Term limits in the United States

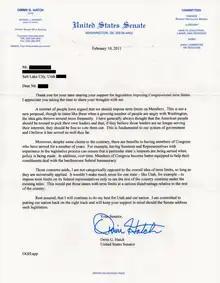
Letter from Senator Orrin Hatch, first elected in 1976, expressing reservations regarding term limits (dated February 10, 2011)

Reformers during the early 1990s used the initiative and referendum to put congressional term limits on the ballot in 24 states. Voters in eight of these states approved the congressional term limits by an average electoral margin of two to one. It was an open question whether states had the constitutional authority to enact these limits. In May 1995, the U.S. Supreme Court ruled 5–4 in "U.S. Term Limits, Inc. v. Thornton", , that states cannot impose term limits upon their federal representatives or senators.